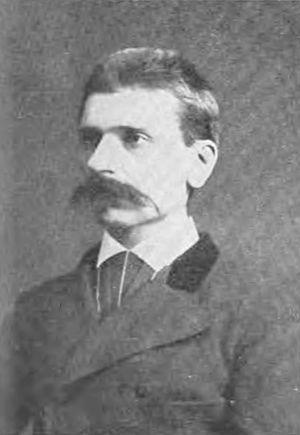
Béni Kállay de Nagy-Kálló ou Benjamin von Kállay, né le 22 décembre 1839 à Pest et mort le 13 juillet 1903 à Vienne, était un homme d'État austro-hongrois.